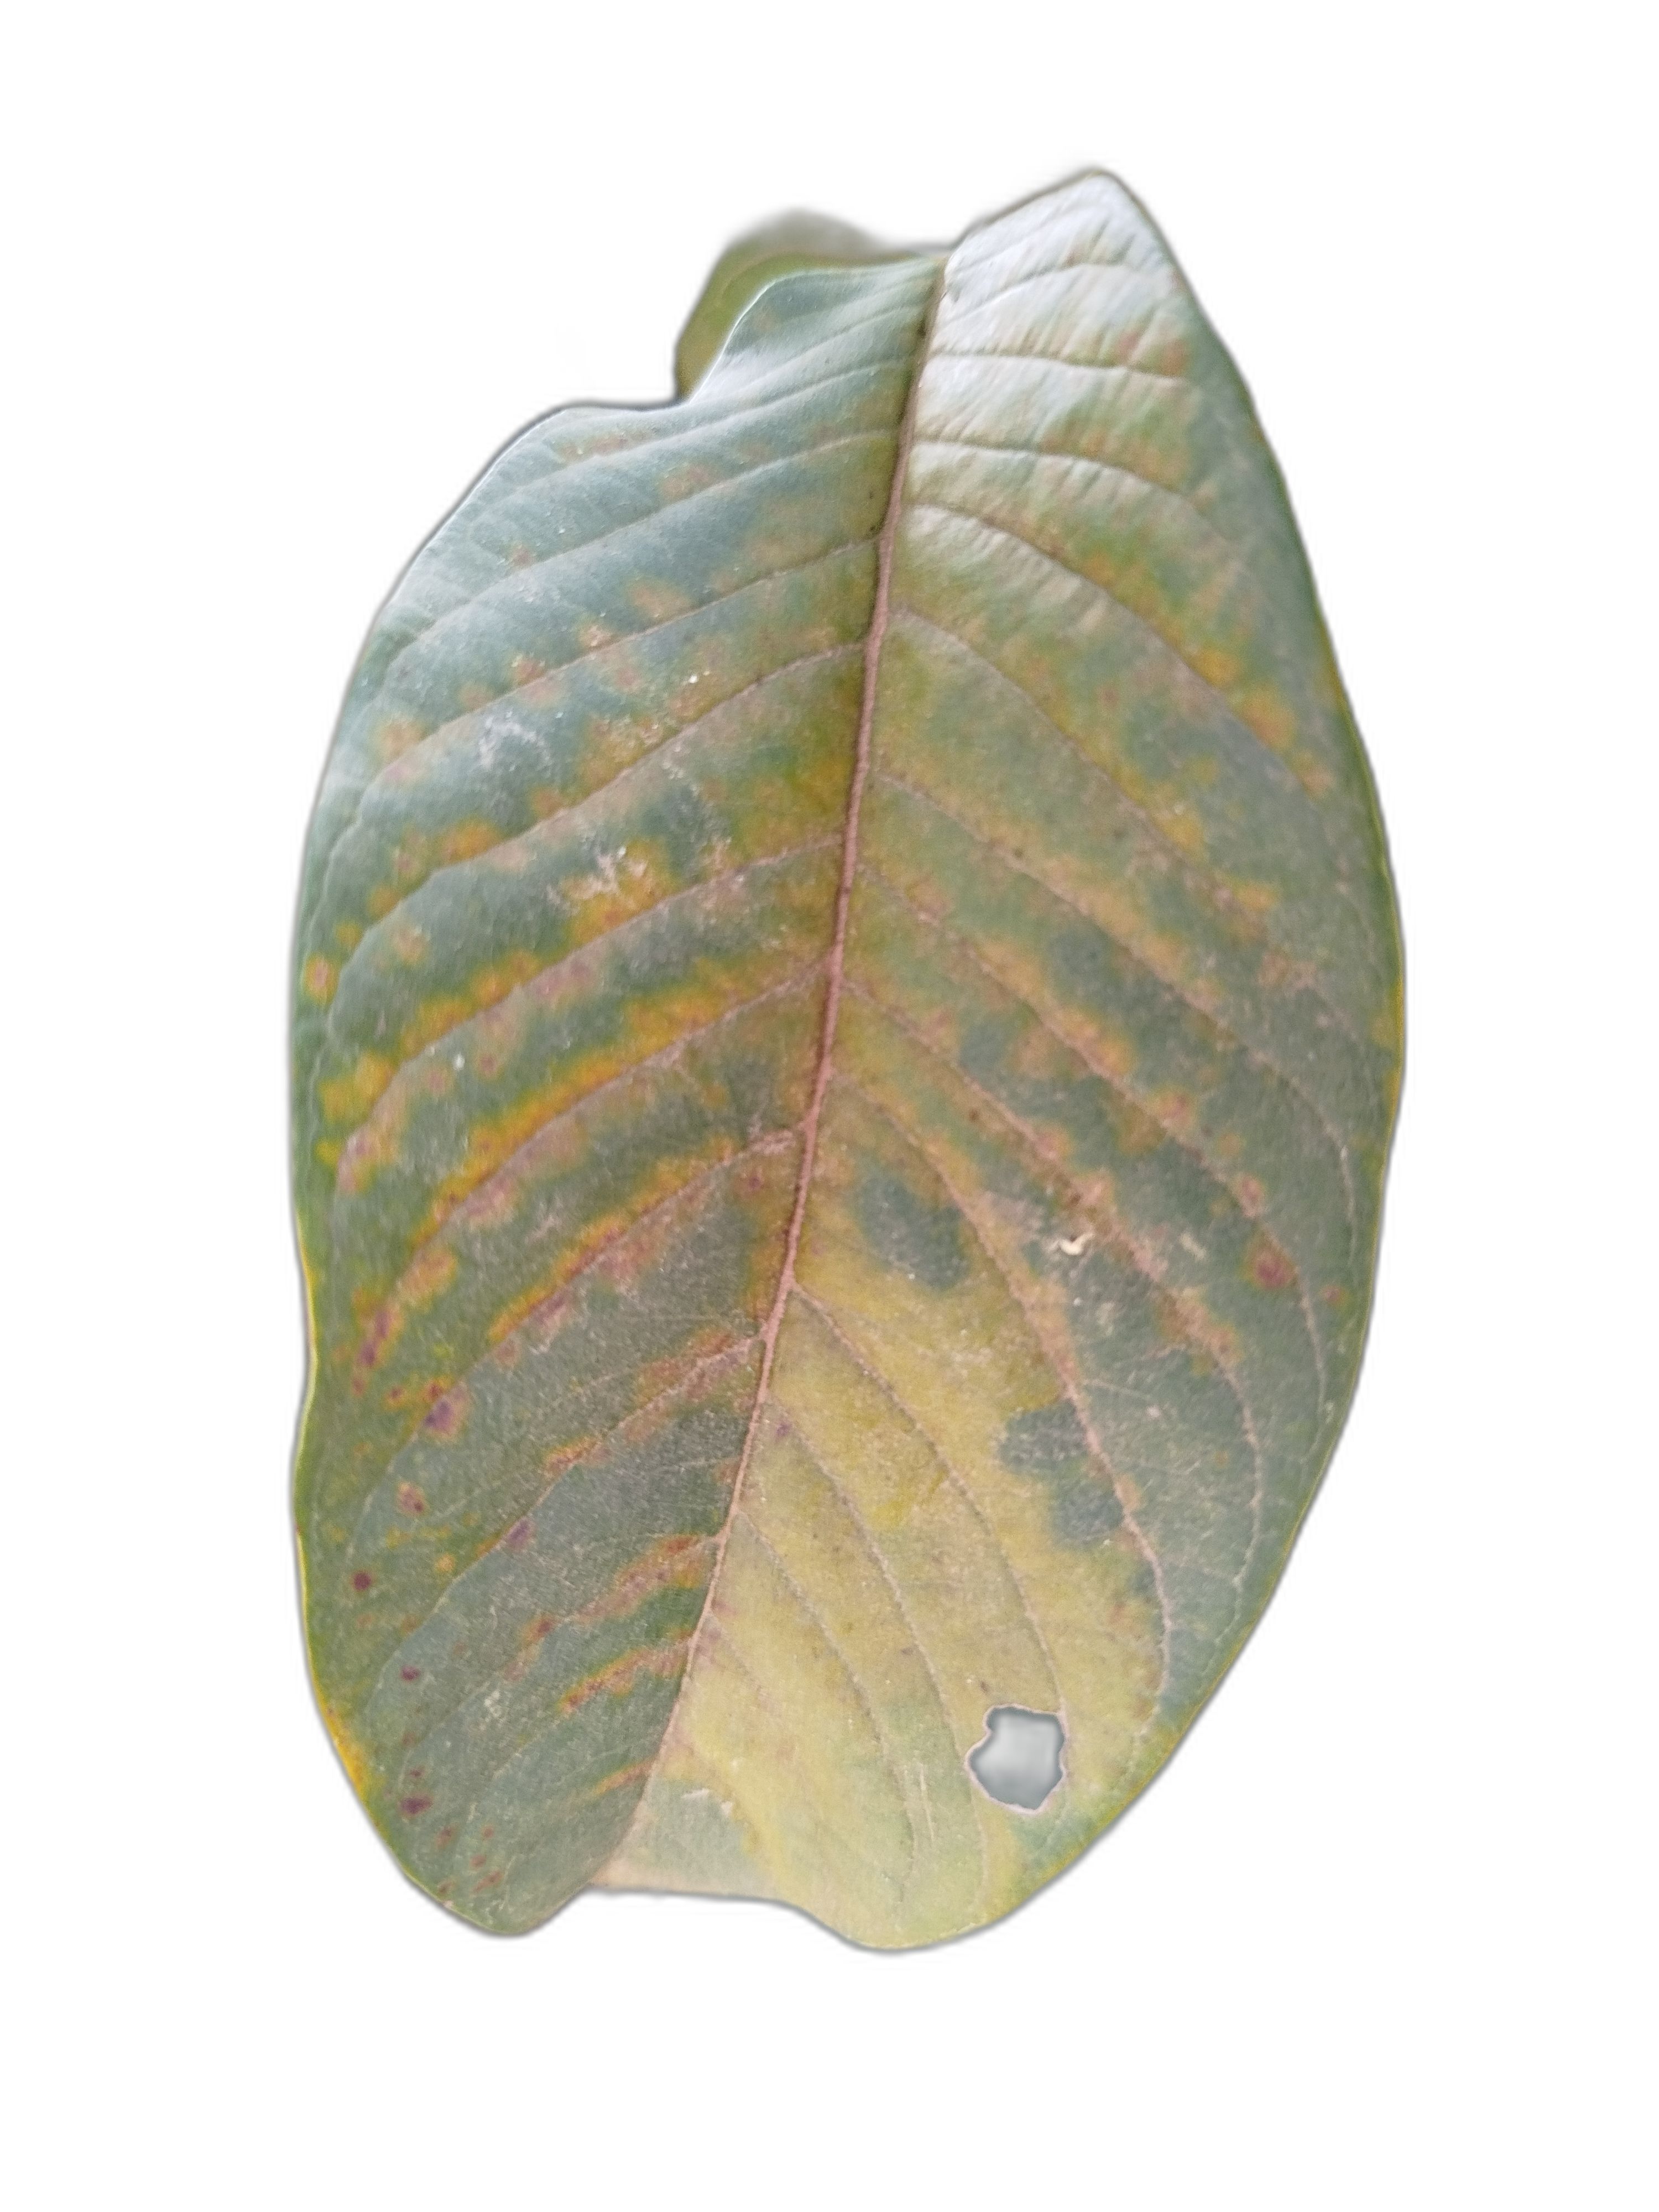
Plant part: leaf
Disease: Rust